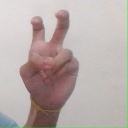
अक्षर: ई